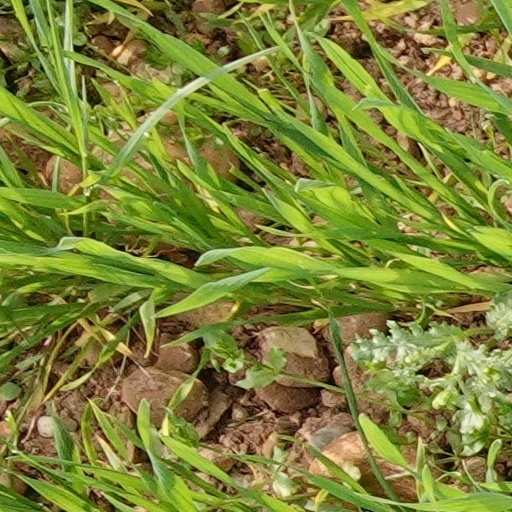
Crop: wheat